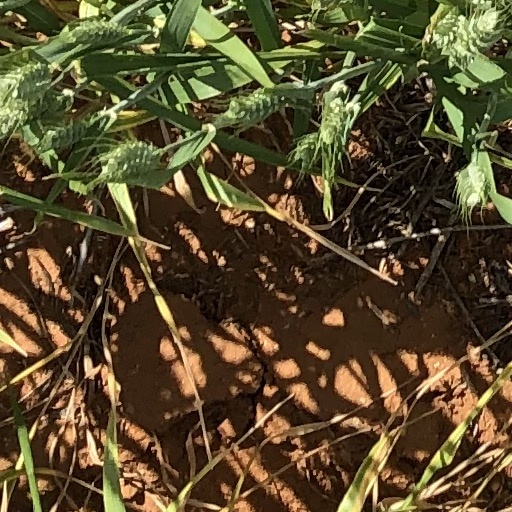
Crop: wheat